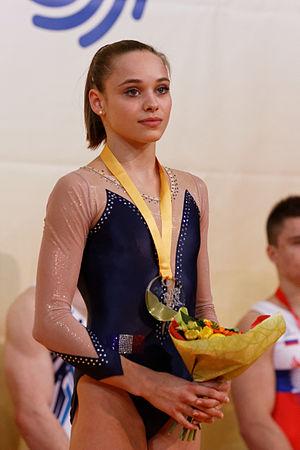
Championnats d'Europe de gymnastique artistique 2015. Poutre.
Claire Martin est une gymnaste artistique française, née le 12 mai 1998 à Versailles. Elle a notamment été médaillée de bronze en poutre aux Championnats d'Europe de gymnastique artistique 2015.